Asa Binns

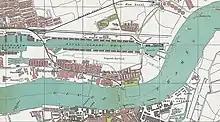
Map showing the Royal Albert Dock southern extension

Binns left the admiralty and was appointed resident engineer for the works at London Docks and St Katharine Docks in 1906. He worked for the Port of London Authority (PLA, established 1909) from 1910 as resident engineer at the Surrey Commercial Docks from 1910 and the £2 million Royal Albert Dock southern extension from 1912. Binns was elected a member of the ICE on 21 January 1913 and in 1914 sat on the IMechE's refrigeration committee, which met to establish new standards for measuring the efficiency of refrigeration machines. He worked on the construction of the King George V Dock which was completed in 1921 and was awarded the IMechE's George Stephenson Gold Medal for a paper on the project.